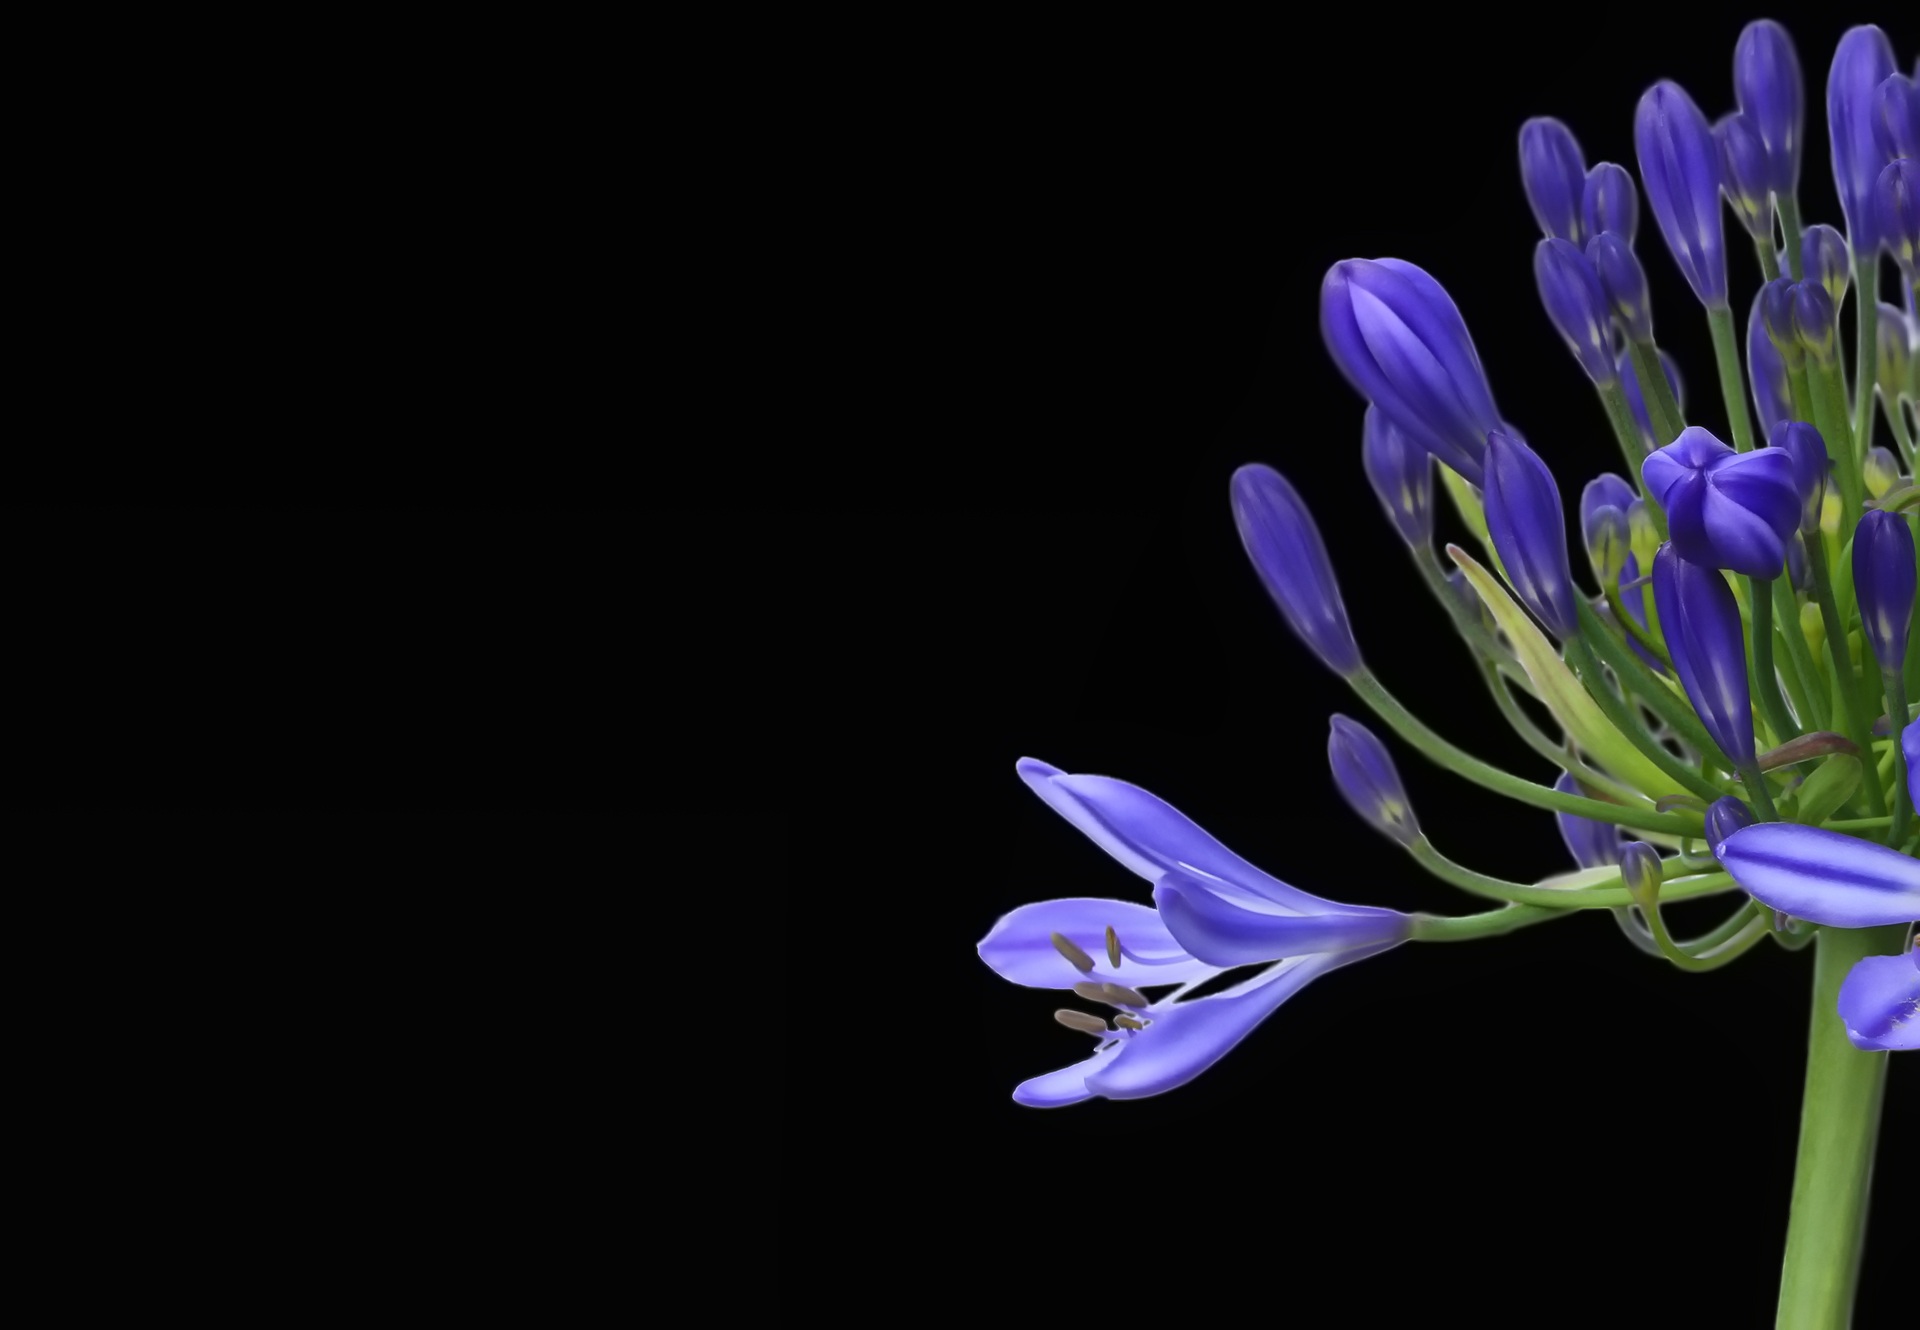
blossom, plant, flower, purple, petal, bloom, flora, lily, agapanthus, macro photography, flowering plant, agapanthus africanus, love flower, plant stem, computer wallpaper, land plant